Nemanja Miletić (footballer, born January 1991)

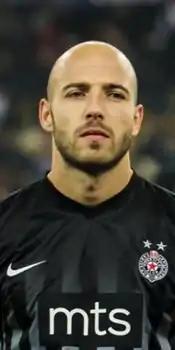
Miletić with Partizan in 2017

Nemanja Miletić (born 16 January 1991) is a Serbian professional footballer who plays as a defender for Serbia national team. He operates equally as a centre-back and right-back.